Arthur Lewin-Funcke

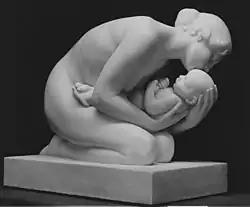
The Mother (Metropolitan Museum of Art)

After completing an apprenticeship as an ivory carver, he attended the Handwerkerschule (arts & crafts school) in Berlin. From 1890 to 1895, he studied at the Prussian Academy of Arts with Ernst Herter, Gerhard Janensch and Albert Wolff, among others. From 1895 to 1897, he lived and worked at the Villa Strohl-Fern in Rome, then went to the Académie Julian in Paris to complete his studies with Denys Puech. It was then that he began officially calling himself "Lewin-Funcke"; feeling that Levin was too common.